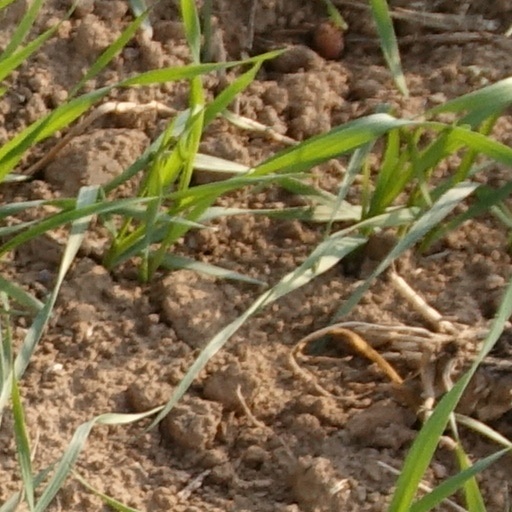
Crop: wheat